Brian Whelan

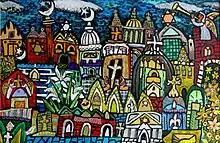
"Holy City with Herald" by Brian Whelan that is permanently installed in the Hostal Dos Reis Catoliccos in Santiago de Compostela

His images are used on the cover and contents of The Popes 2009 CD "Outlaw Heaven" and 2012 CD "New Church" as well as five releases from London Irish punk folker Anto Morra since 2013 until present day.